United States at the 2010 Winter Olympics

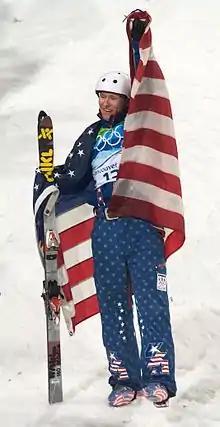
Jeret "Speedy" Peterson celebrates after his silver medal jump in men's aerials.

United States were drawn into Group A.